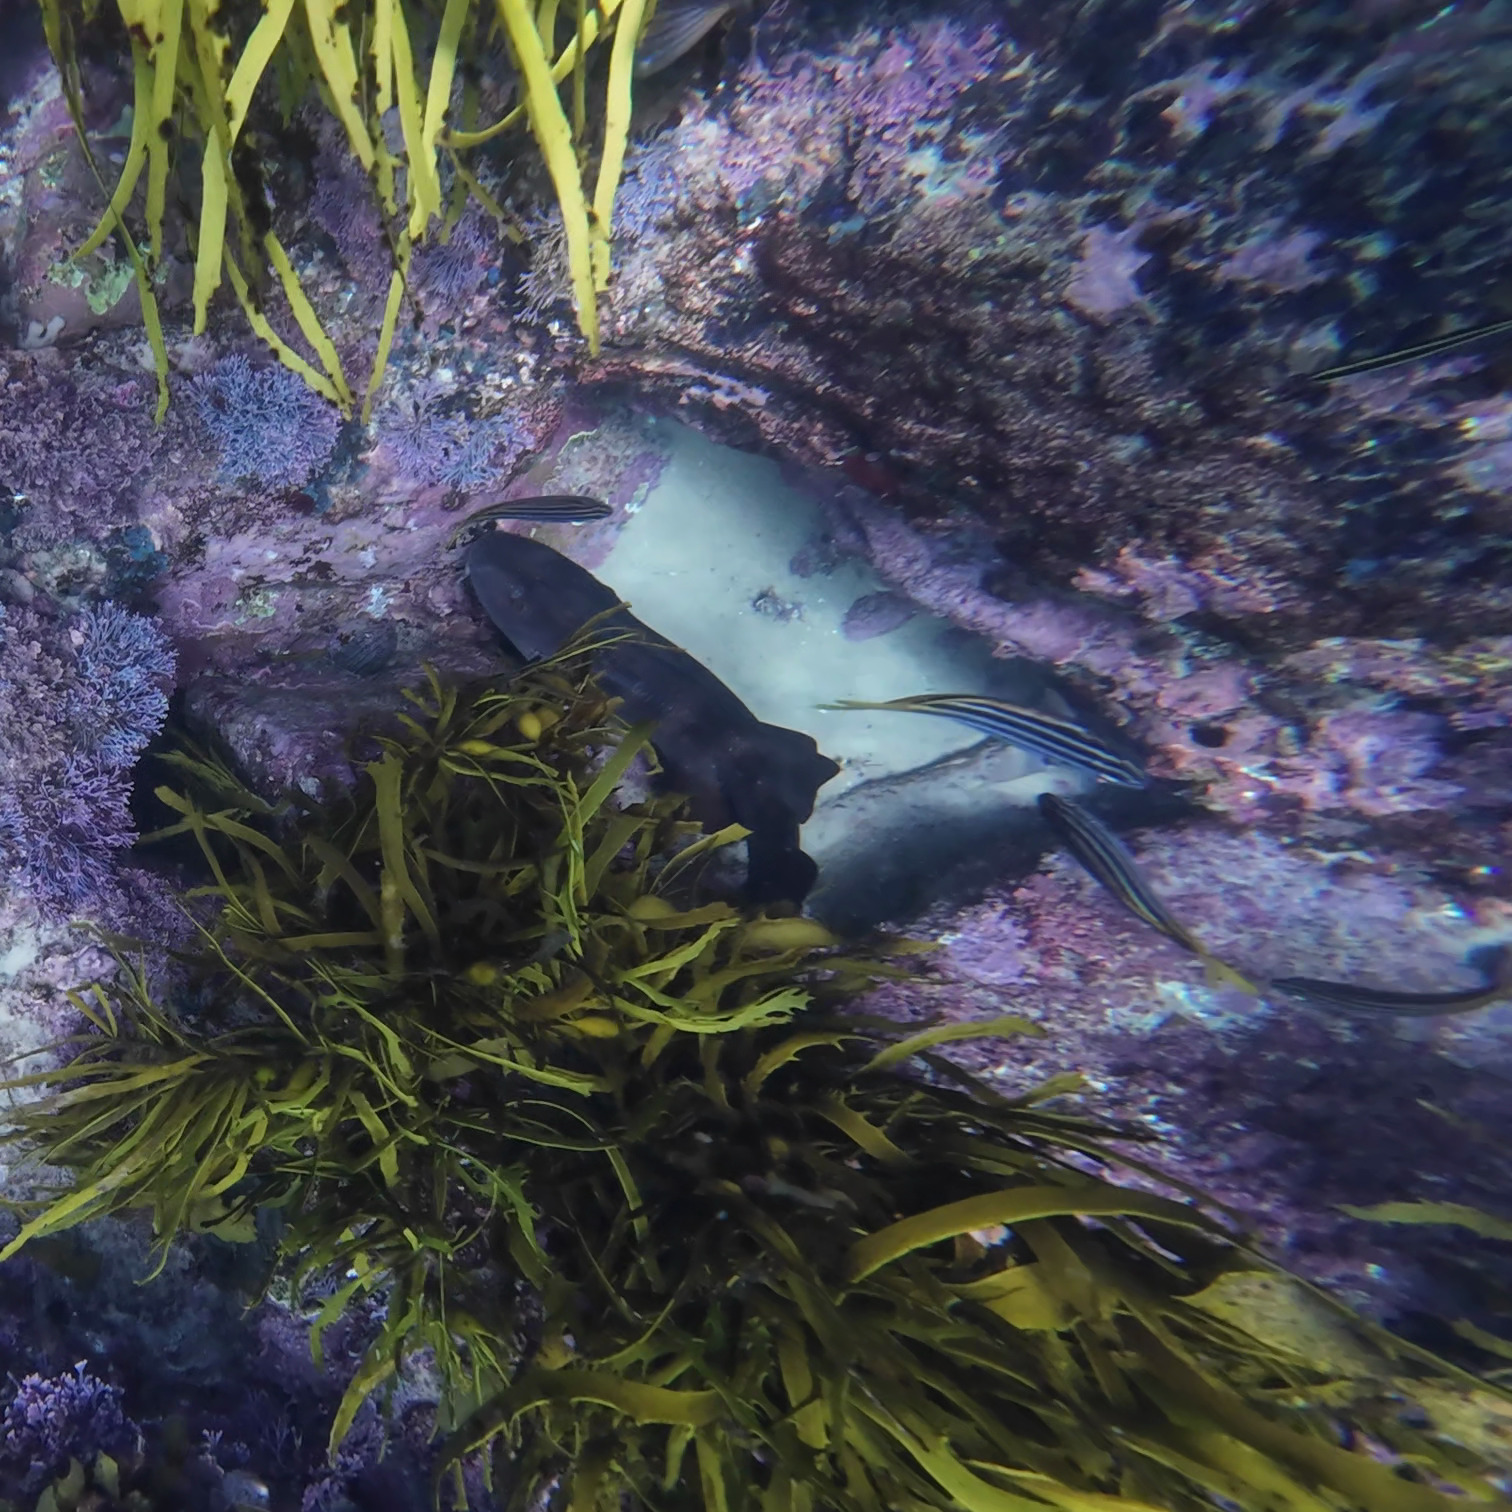
fish (species not among the labelled classes)